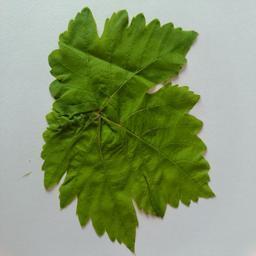
Label: Healthy Leaves